Geography of Chennai

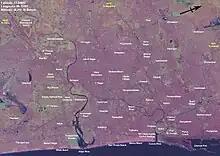
Chennai is situated on a flat coastal plain, as can be seen in this Landsat 7 map.

Chennai is located at on the southeast coast of India and in the northeast corner of Tamil Nadu. It is located on a flat coastal plain known as the Eastern Coastal Plains. The city has an average elevation of , its highest point being . Chennai is south of Delhi, southeast of Mumbai, and southwest of Kolkata by road.